James Seymour (artist)

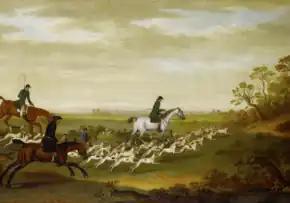
Huntsmen and their hounds by James Seymour, 1750

James Seymour (1702–1752) was an English painter, widely recognized for his equestrian art.